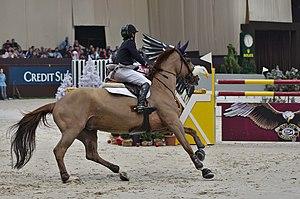
Ode des Roches est une jument alezane du stud-book Selle français, qui a concouru au niveau international en saut d'obstacles avec le cavalier brésilien Marlon Modolo Zanotelli, avant de devenir poulinière.